Timeline of women's suffrage in Alabama

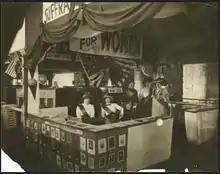
Women's suffrage booth at the Alabama state fair in Birmingham in 1914

This is a timeline of women's suffrage in Alabama. Women's suffrage in Alabama starts in the late 1860s and grows over time in the 1890s. Much of the women's suffrage work stopped after 1901, only to pick up again in 1910. Alabama did not ratify the Nineteenth Amendment until 1953 and African-Americans and women were affected by poll taxes and other issues until the mid 1960s.